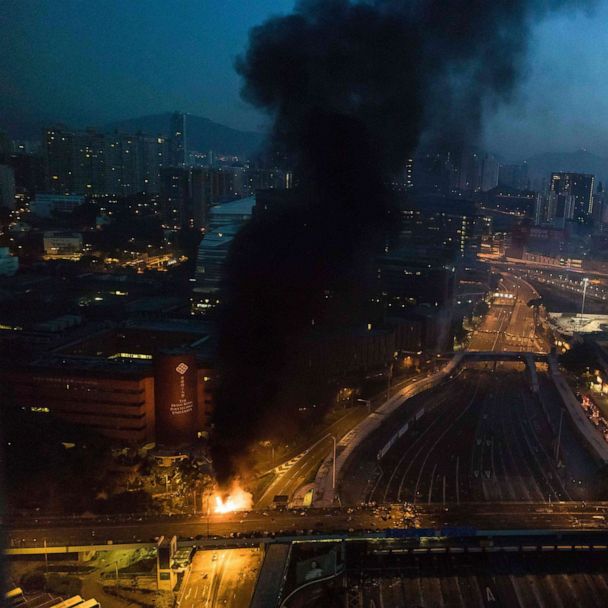
Label: urban_fire